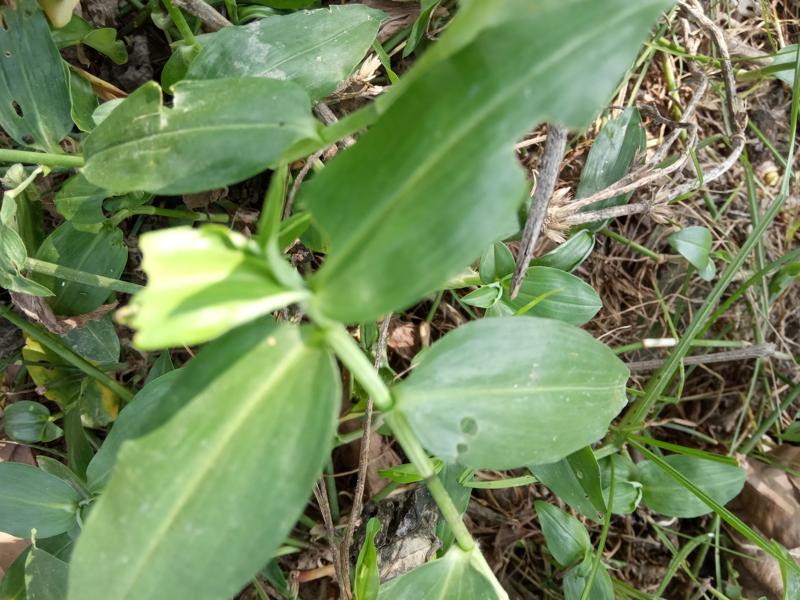
Weed species: Commelina benghalensis